Rick Shutter

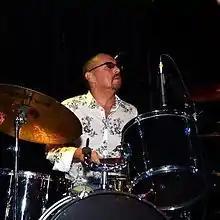
Rick Shutter performing in September 2012

Rick Shutter is an American drummer and percussionist. He performed in the band for the original New York production of "Godspell" at the age of 19 and for the soundtracks of the play and subsequent film adaptation. He has also been credited as Ricky Shutter and Riki Shutter.